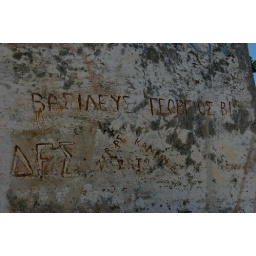
Inscription on a house wall in Hlomos